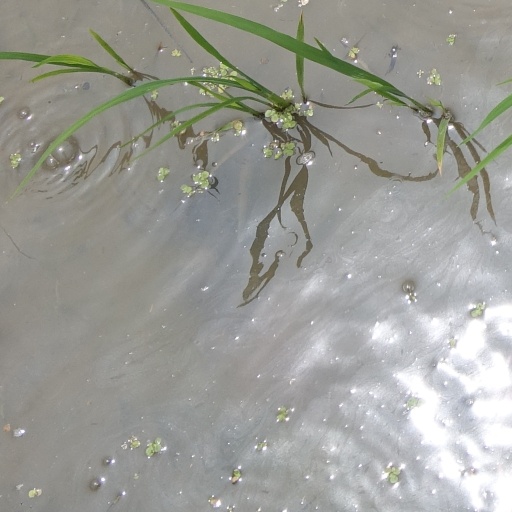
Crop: rice